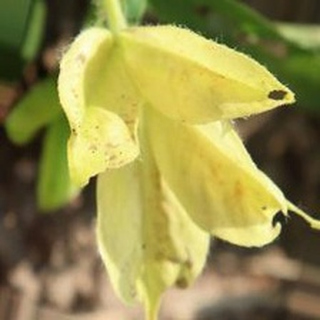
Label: groundnut_nutrition_deficiency